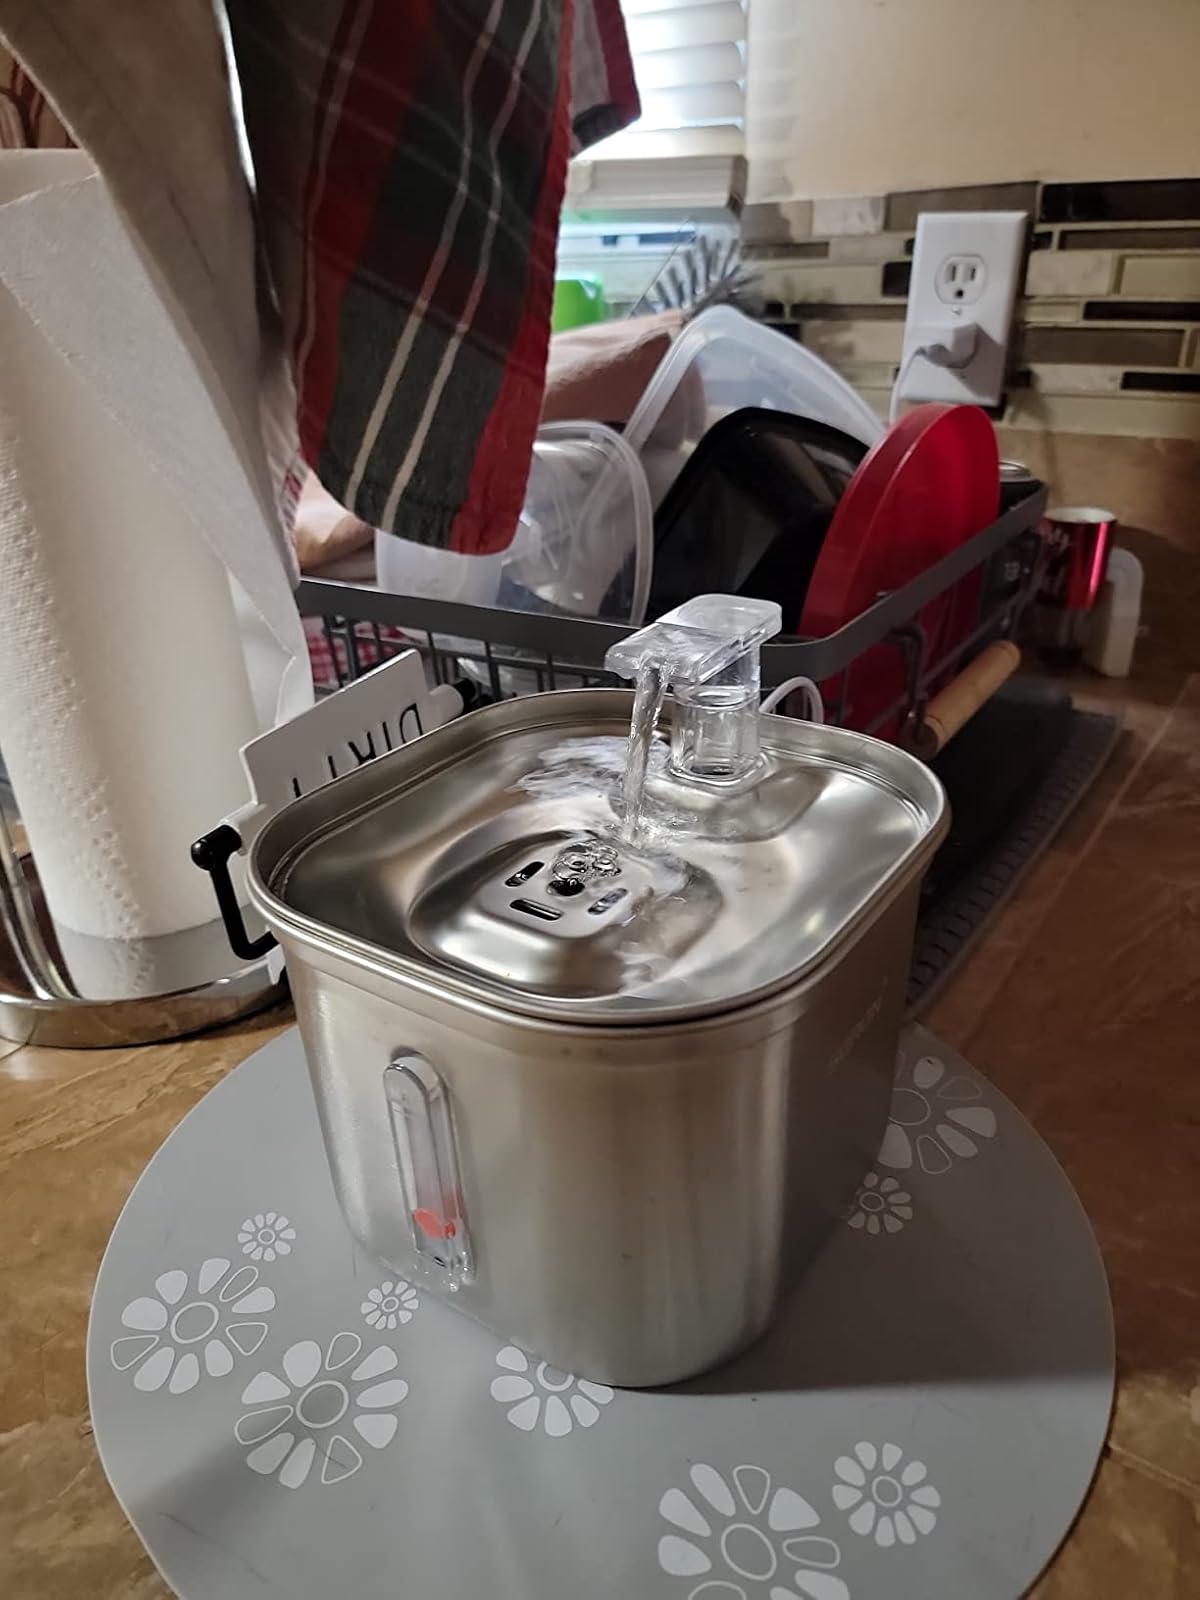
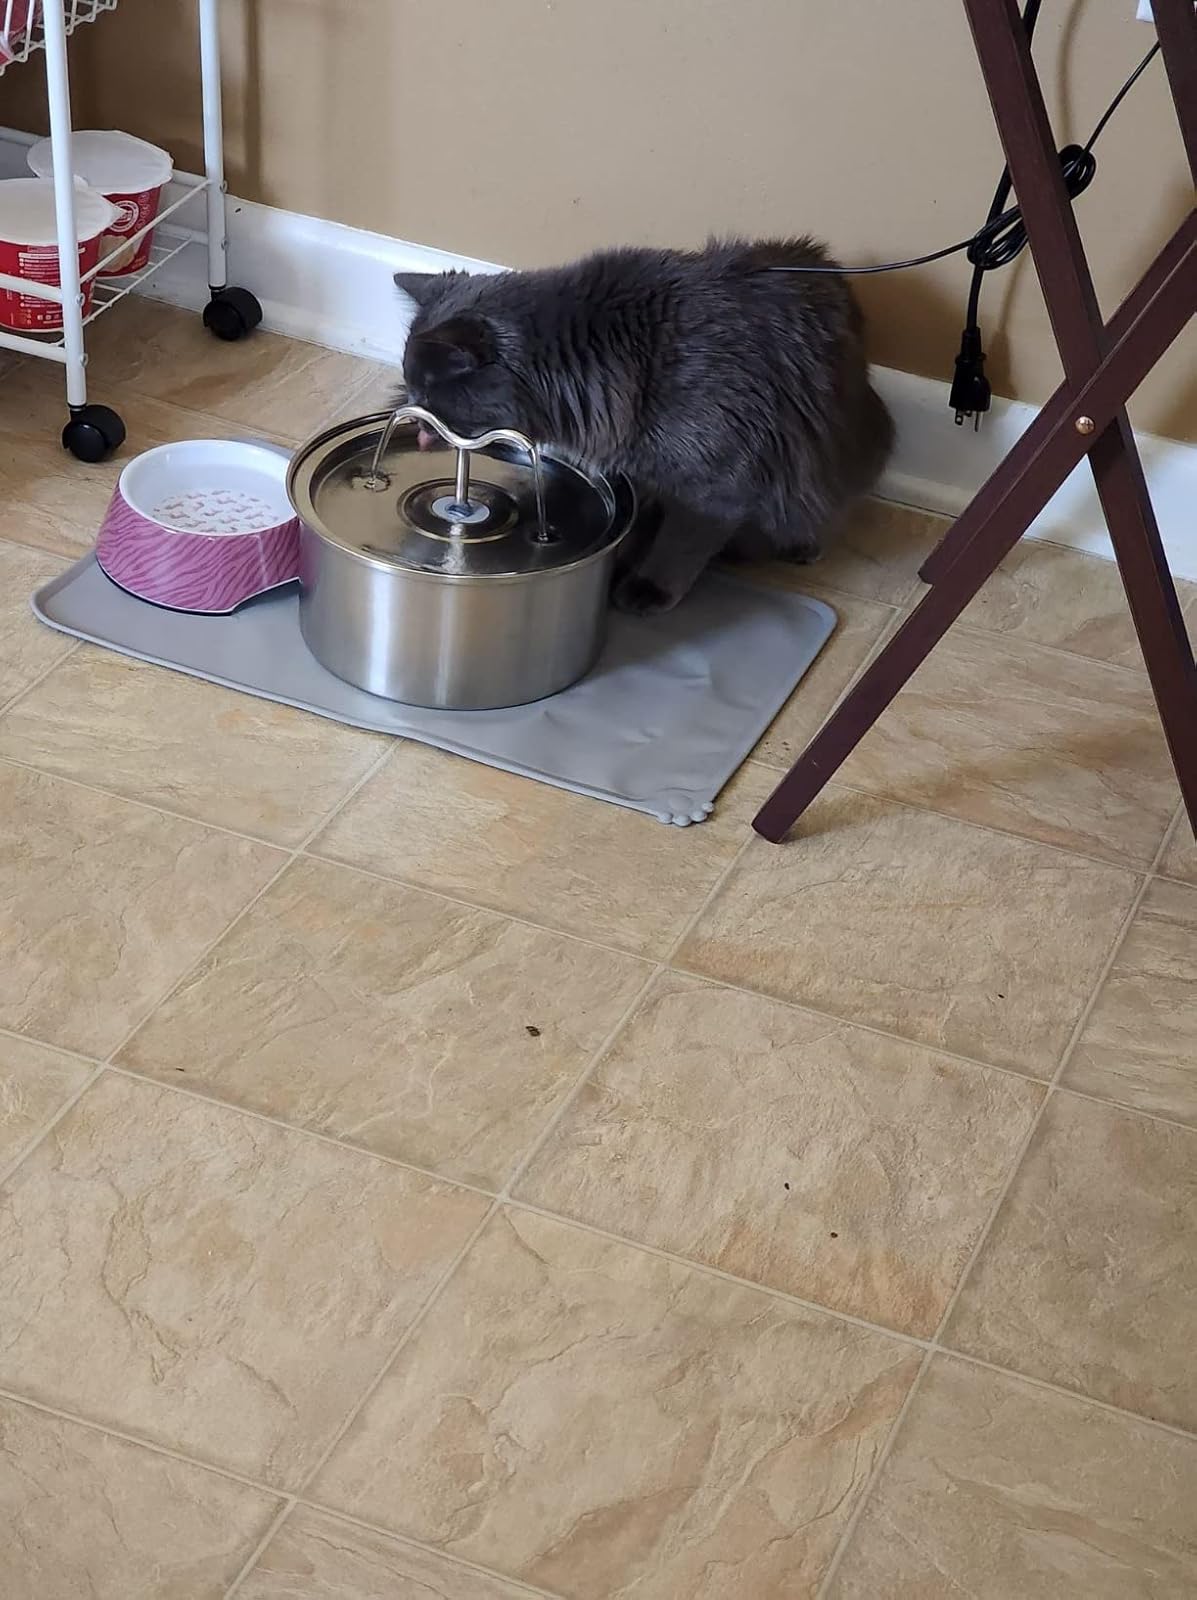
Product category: items_bowl
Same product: no